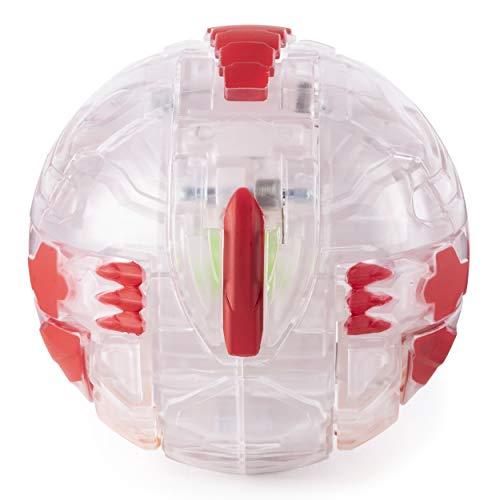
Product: Bakugan Deka, Diamond Dragonoid, Jumbo Collectible Transforming Figure, for Ages 6 & Up
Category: Toys & Games | Toy Figures & Playsets | Action Figures
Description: Deke Bakunin are a great gift for ages 6 and up.
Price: $14.97
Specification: ProductDimensions:3.5x7.5x8inches|ItemWeight:6.9ounces|ShippingWeight:6.9ounces(Viewshippingratesandpolicies)|ASIN:B07P976R88|Itemmodelnumber:20115357|Manufacturerrecommendedage:6-8years